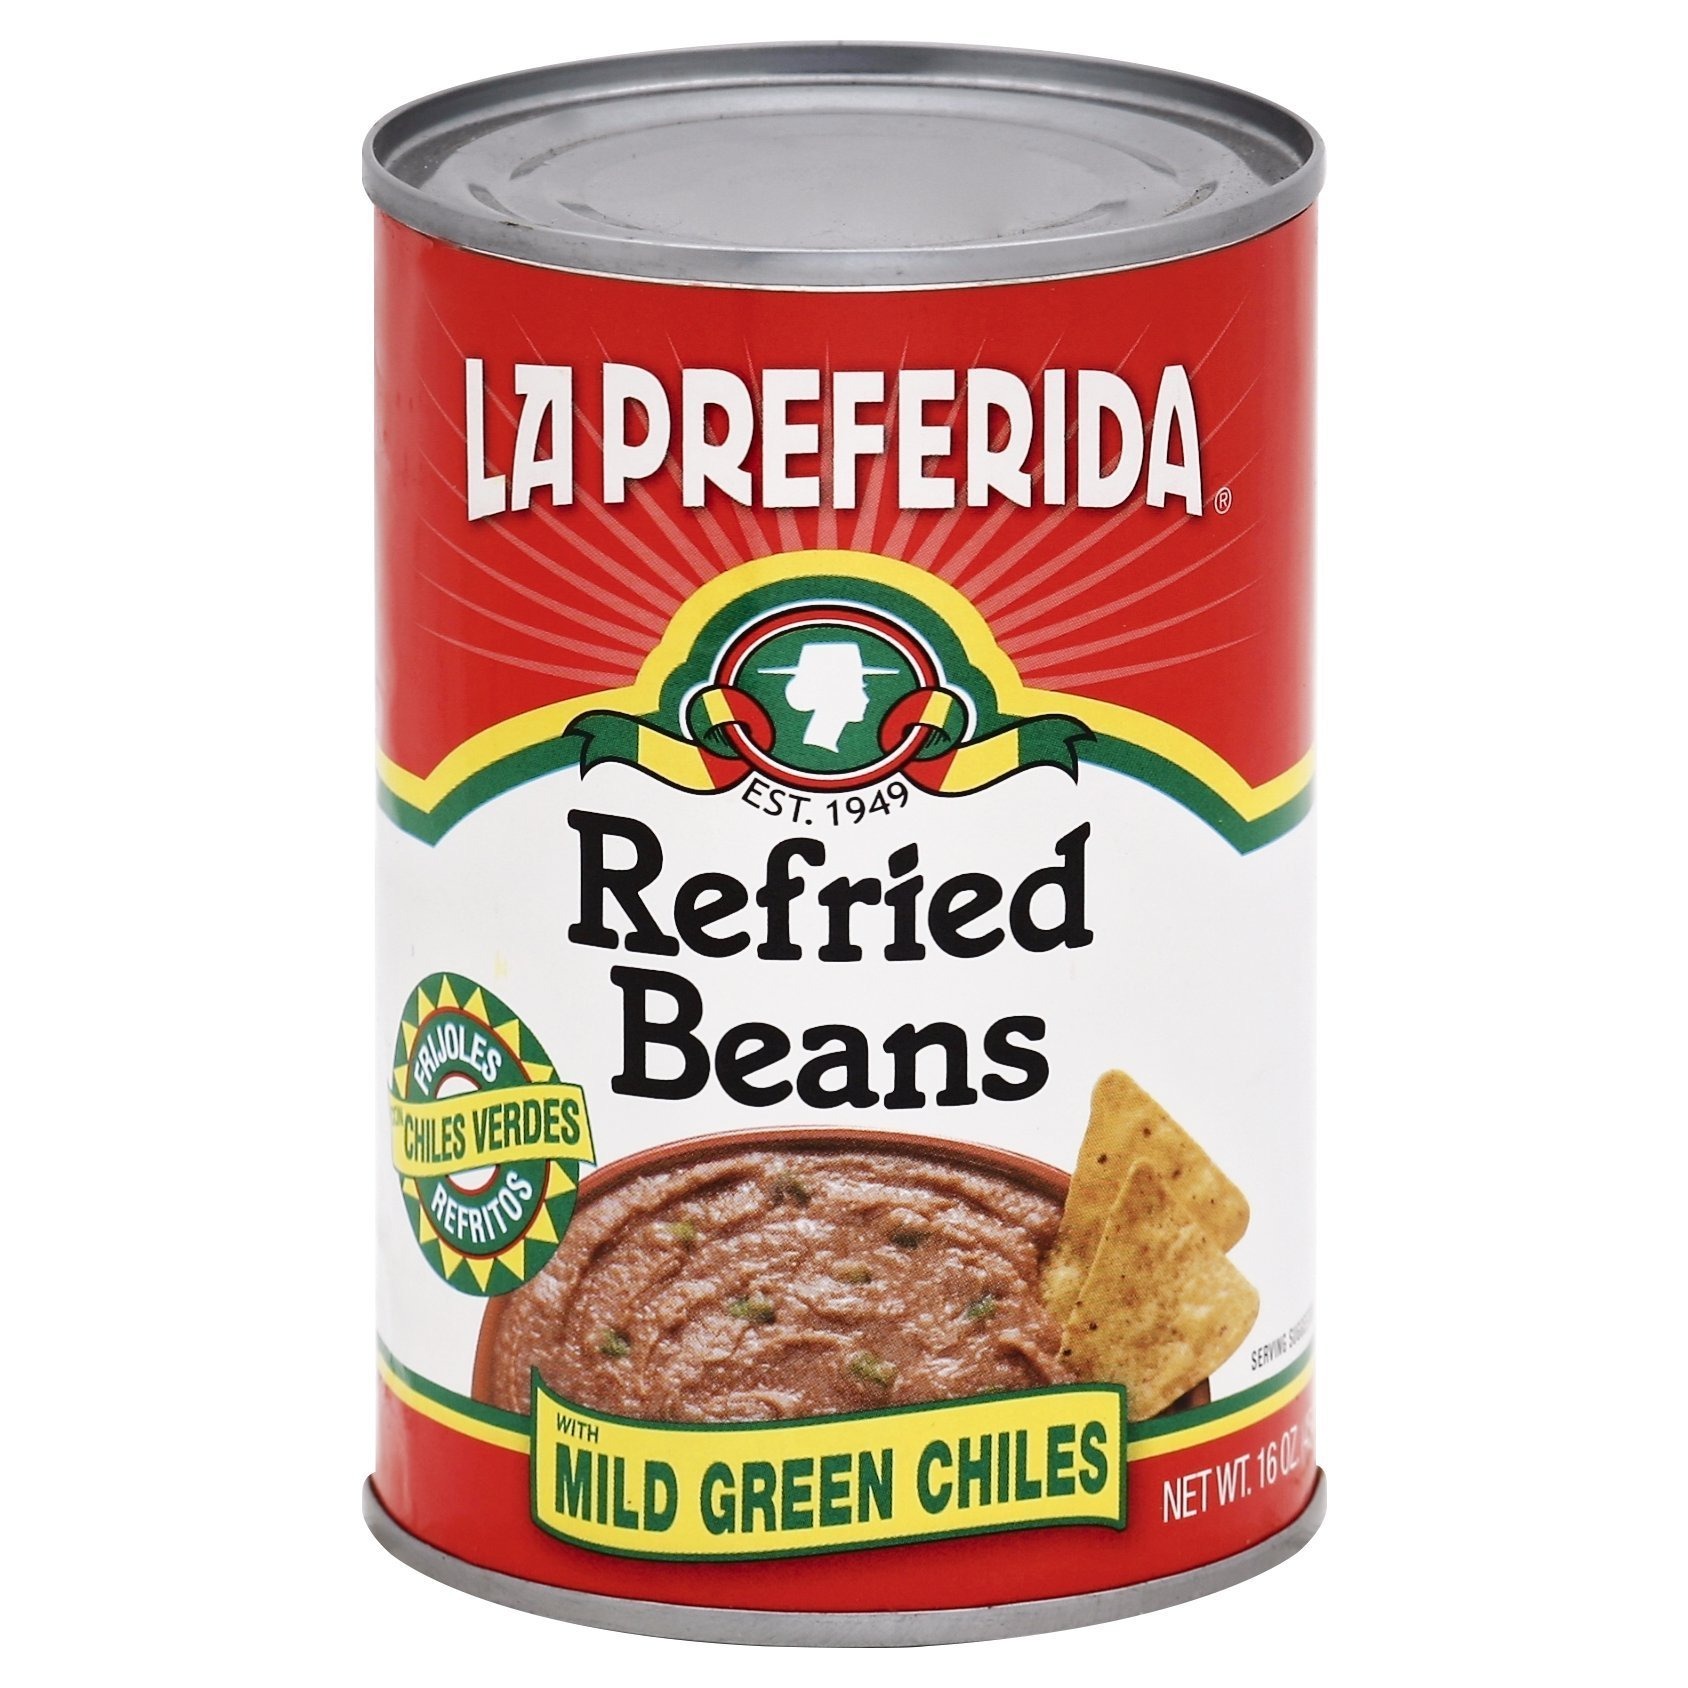
Item Name: La Preferida Refried Beans Green Chiles, 16-Ounce (Pack of 12)
Bullet Point 1: Pack of twelve, 16-ounce cans (total of 192 ounce)
Bullet Point 2: Refried beans with mild green chiles
Bullet Point 3: Product of USA
Value: 12.0
Unit: Count

Price: 22.525